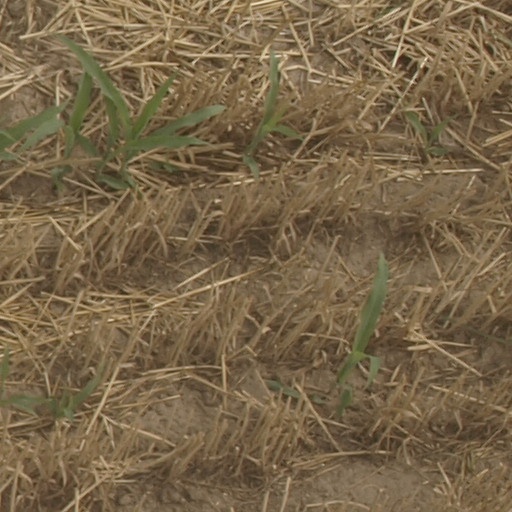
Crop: maize; corn